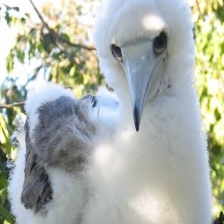
Species: ABBOTTS BOOBY
Scientific name: PAPASULA ABBOTTI